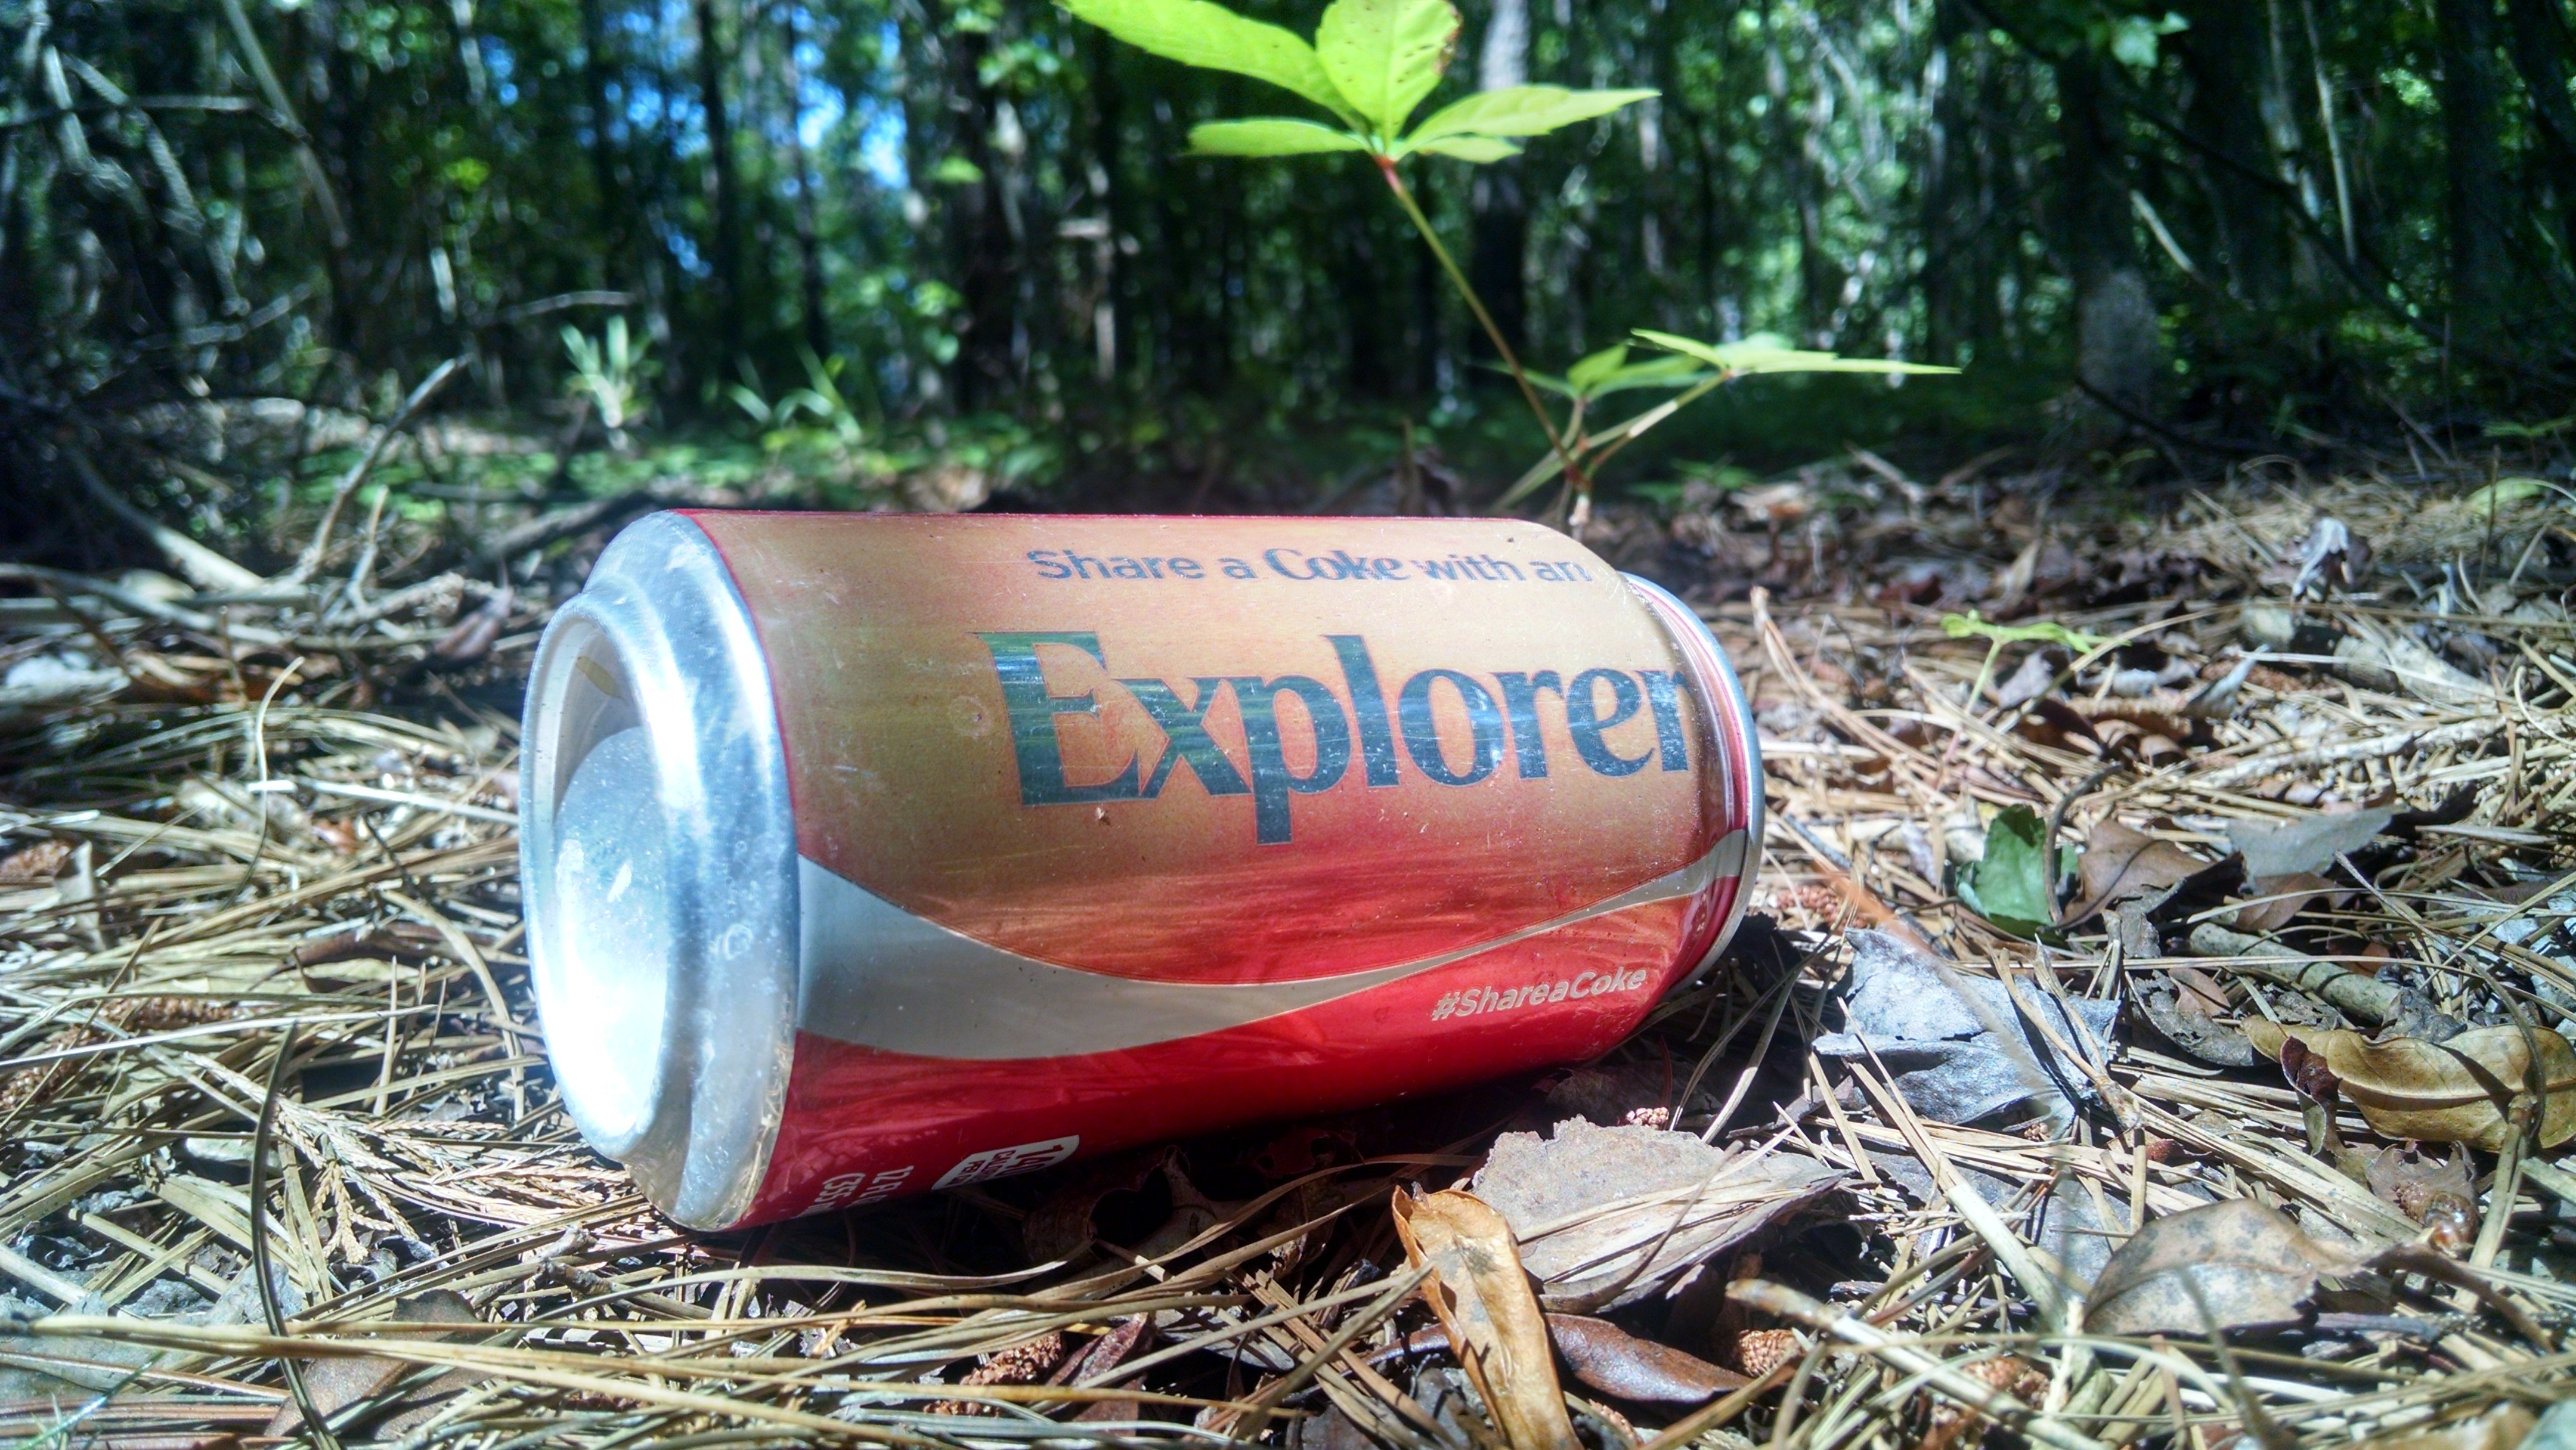
soil, litter, waste